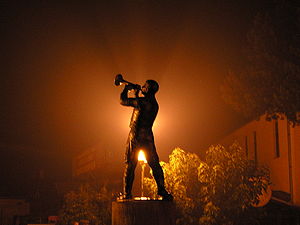
Guča Trompetfestival
Guča trumpeterstatue
Guča Trompetfestival er en årlig festival for brassbands i byen Guča, i nærheden af den større by Čačak, i Dragačevo-regionen i det vestlige Serbien. Guča ligger en tre-timers busrejse fra hovedstaden Beograd.